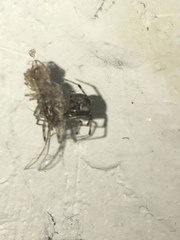
Species: Parasteatoda_tepidariorum